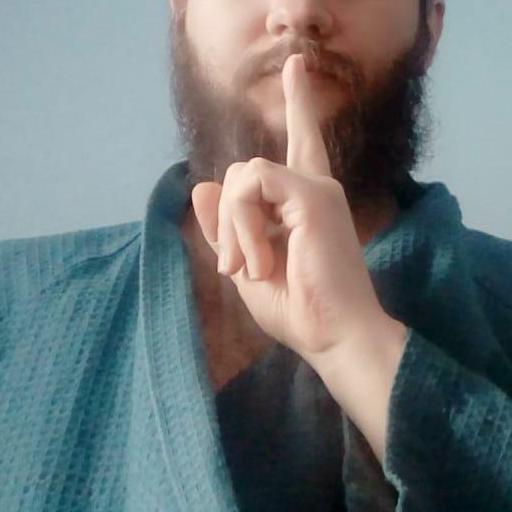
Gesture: mute